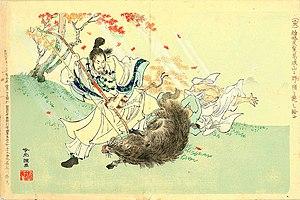
Adachi Ginkō est un artiste japonais né en 1853, actif à partir de 1870 et mort après 1908. Il est surtout connu pour ses estampes. Membre de l'école Utagawa, il produit des gravures d'une grande variété : portraits de belles femmes, d'acteurs, triptyques d'événements contemporains, paysages, illustrations de livres, caricatures. Sa série de triptyques Aperçu pictural de l'histoire du Japon est son oeuvre la plus connue.